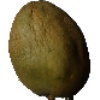
Label: Papaya 1